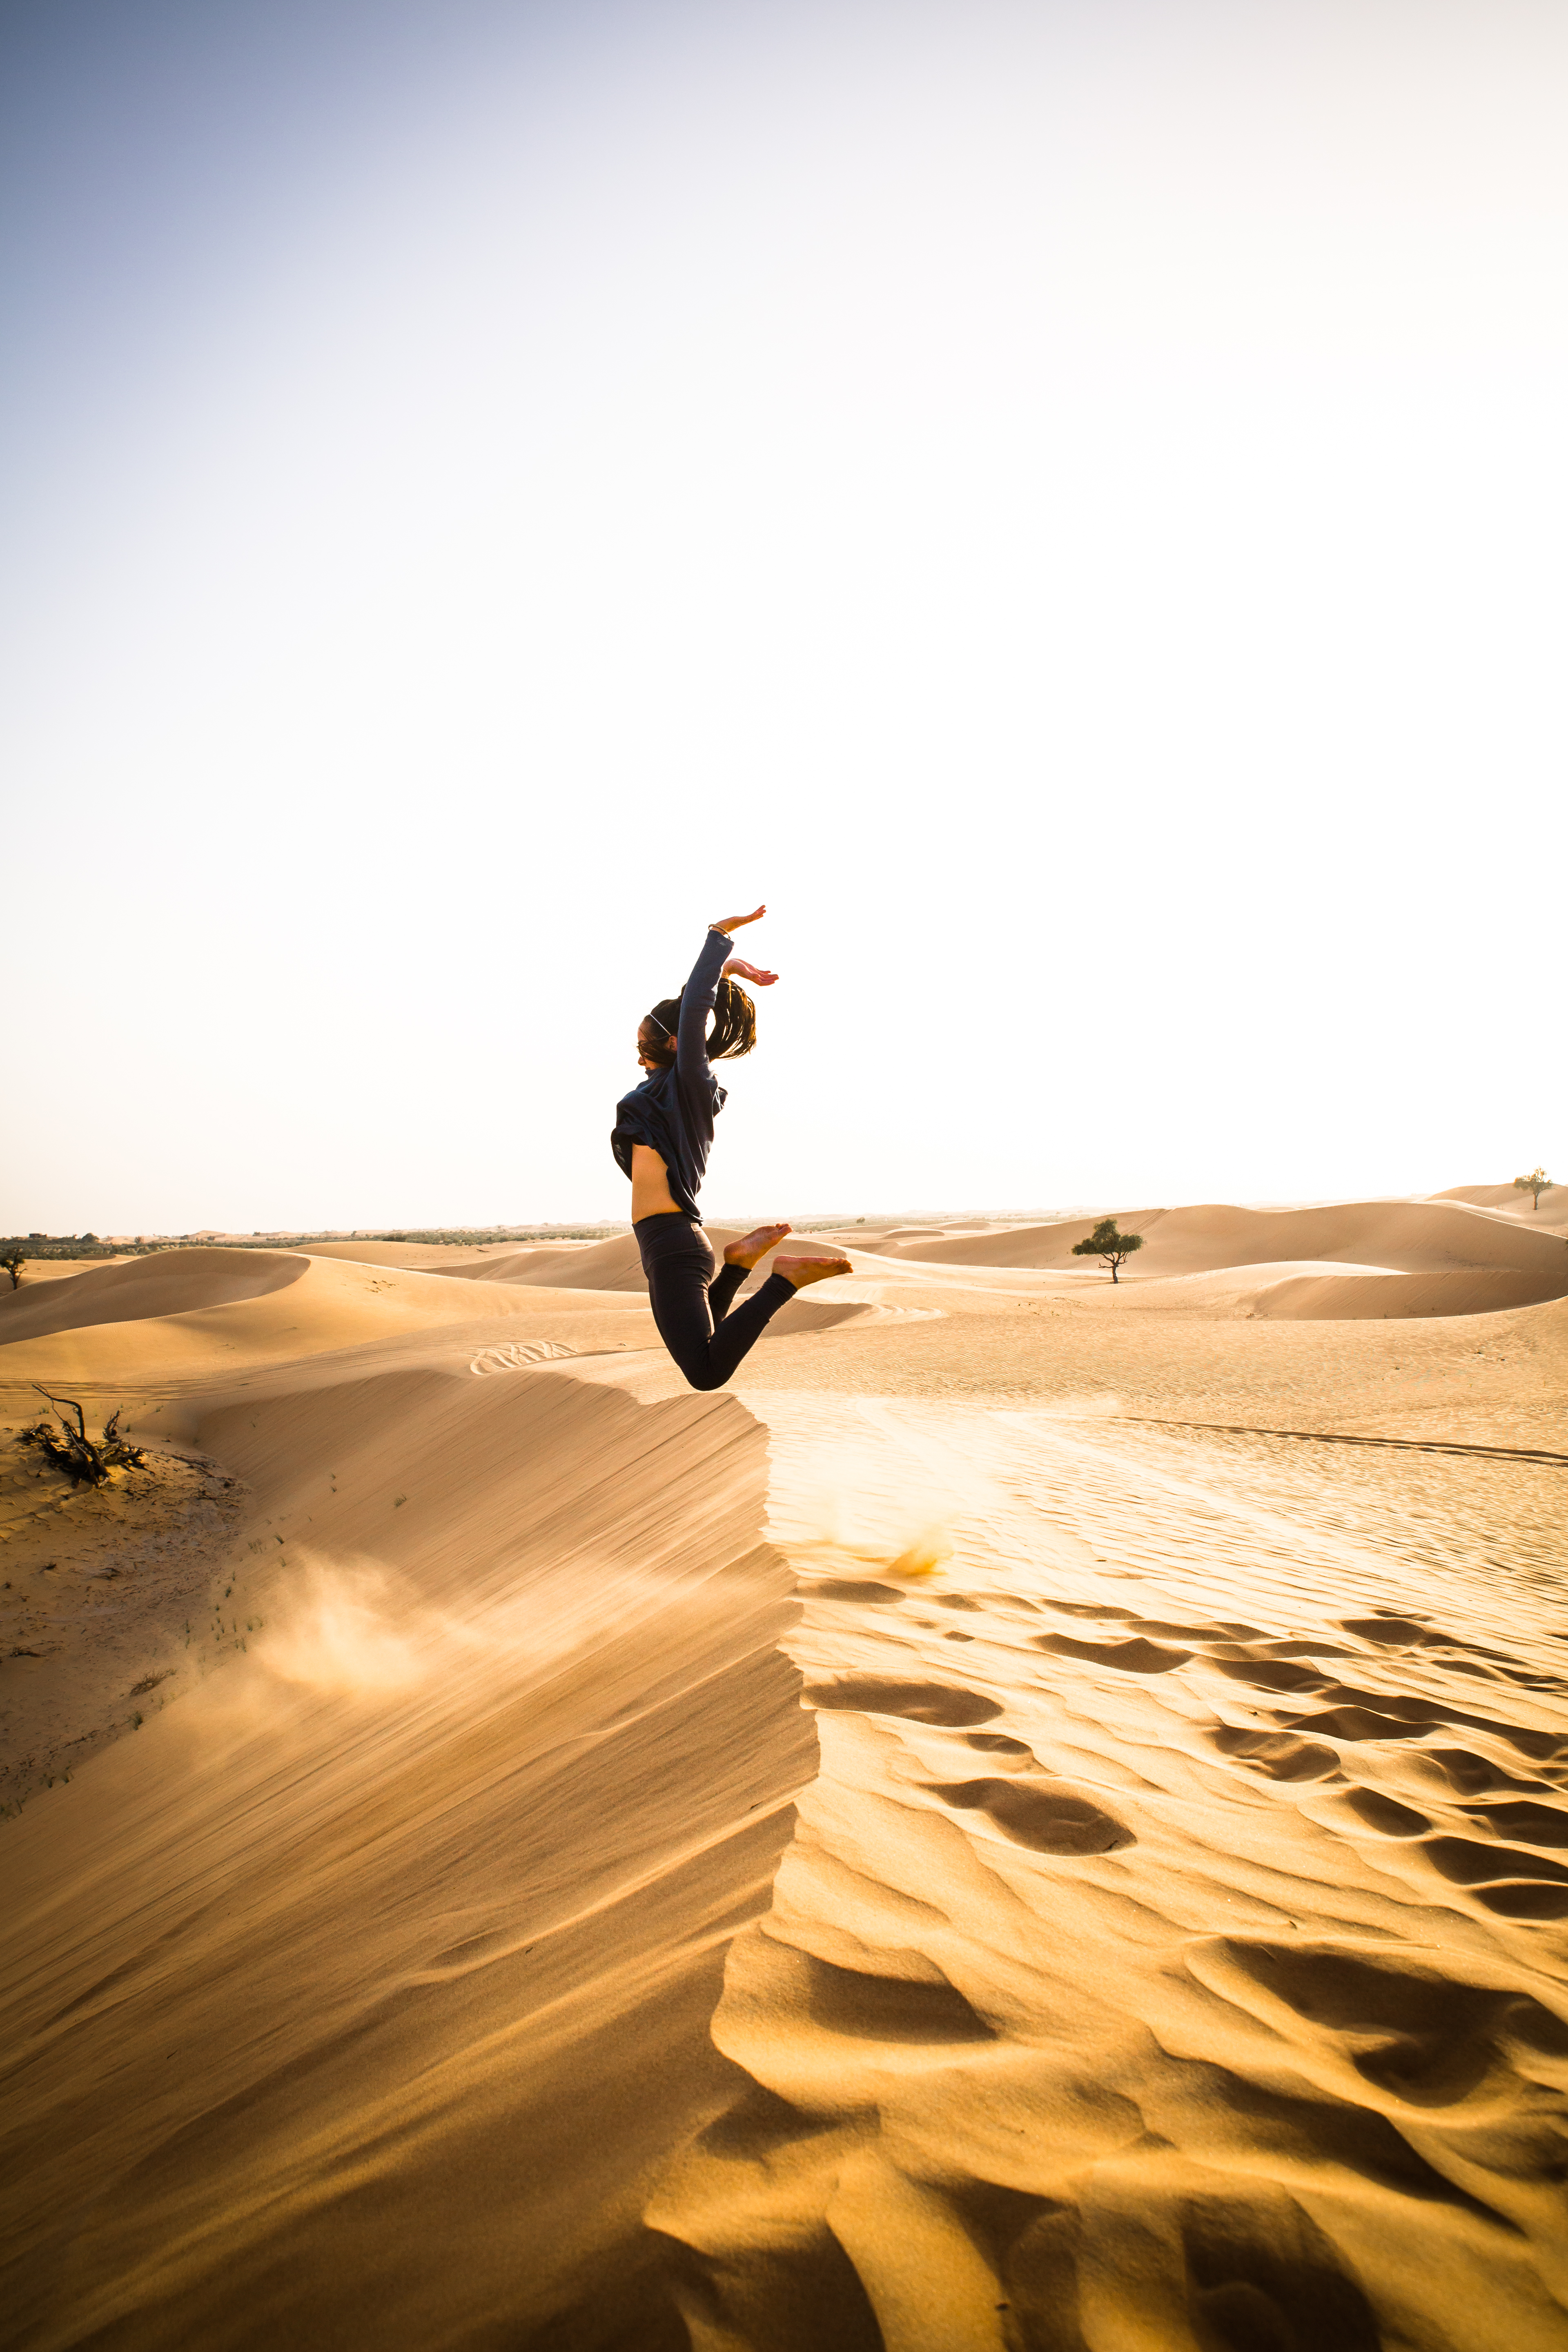
landscape, sand, silhouette, girl, sunset, desert, dune, adventure, jump, vacation, travel, jumping, dubai, extreme sport, trip, dunes, tour, fun, happy, epic, uae, abudhabi, habitat, unitedarabemirates, sahara, fling, stoked, dramati, silly, landform, erg, natural environment, aeolian landform